Stanford arm

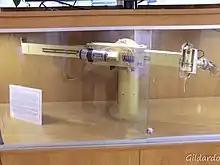
The Stanford arm, on display at Stanford University

The Stanford arm is an industrial robot with six degrees of freedom, designed at Stanford University by Victor Scheinman in 1969.